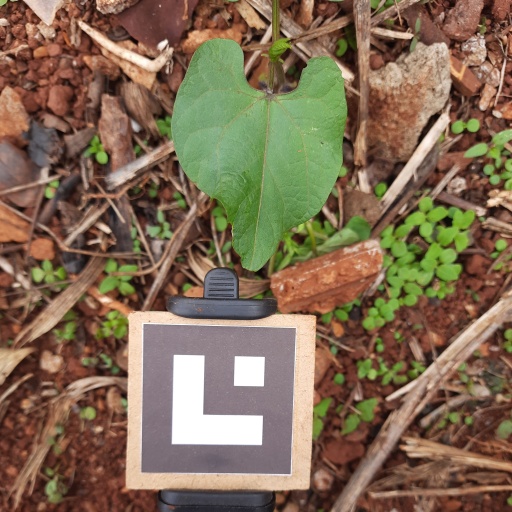
Observations: wavy surface, no eating holes, under shade